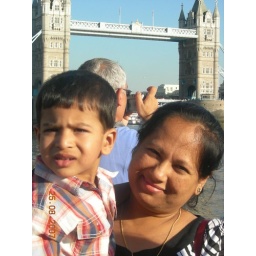
tower bridge in background